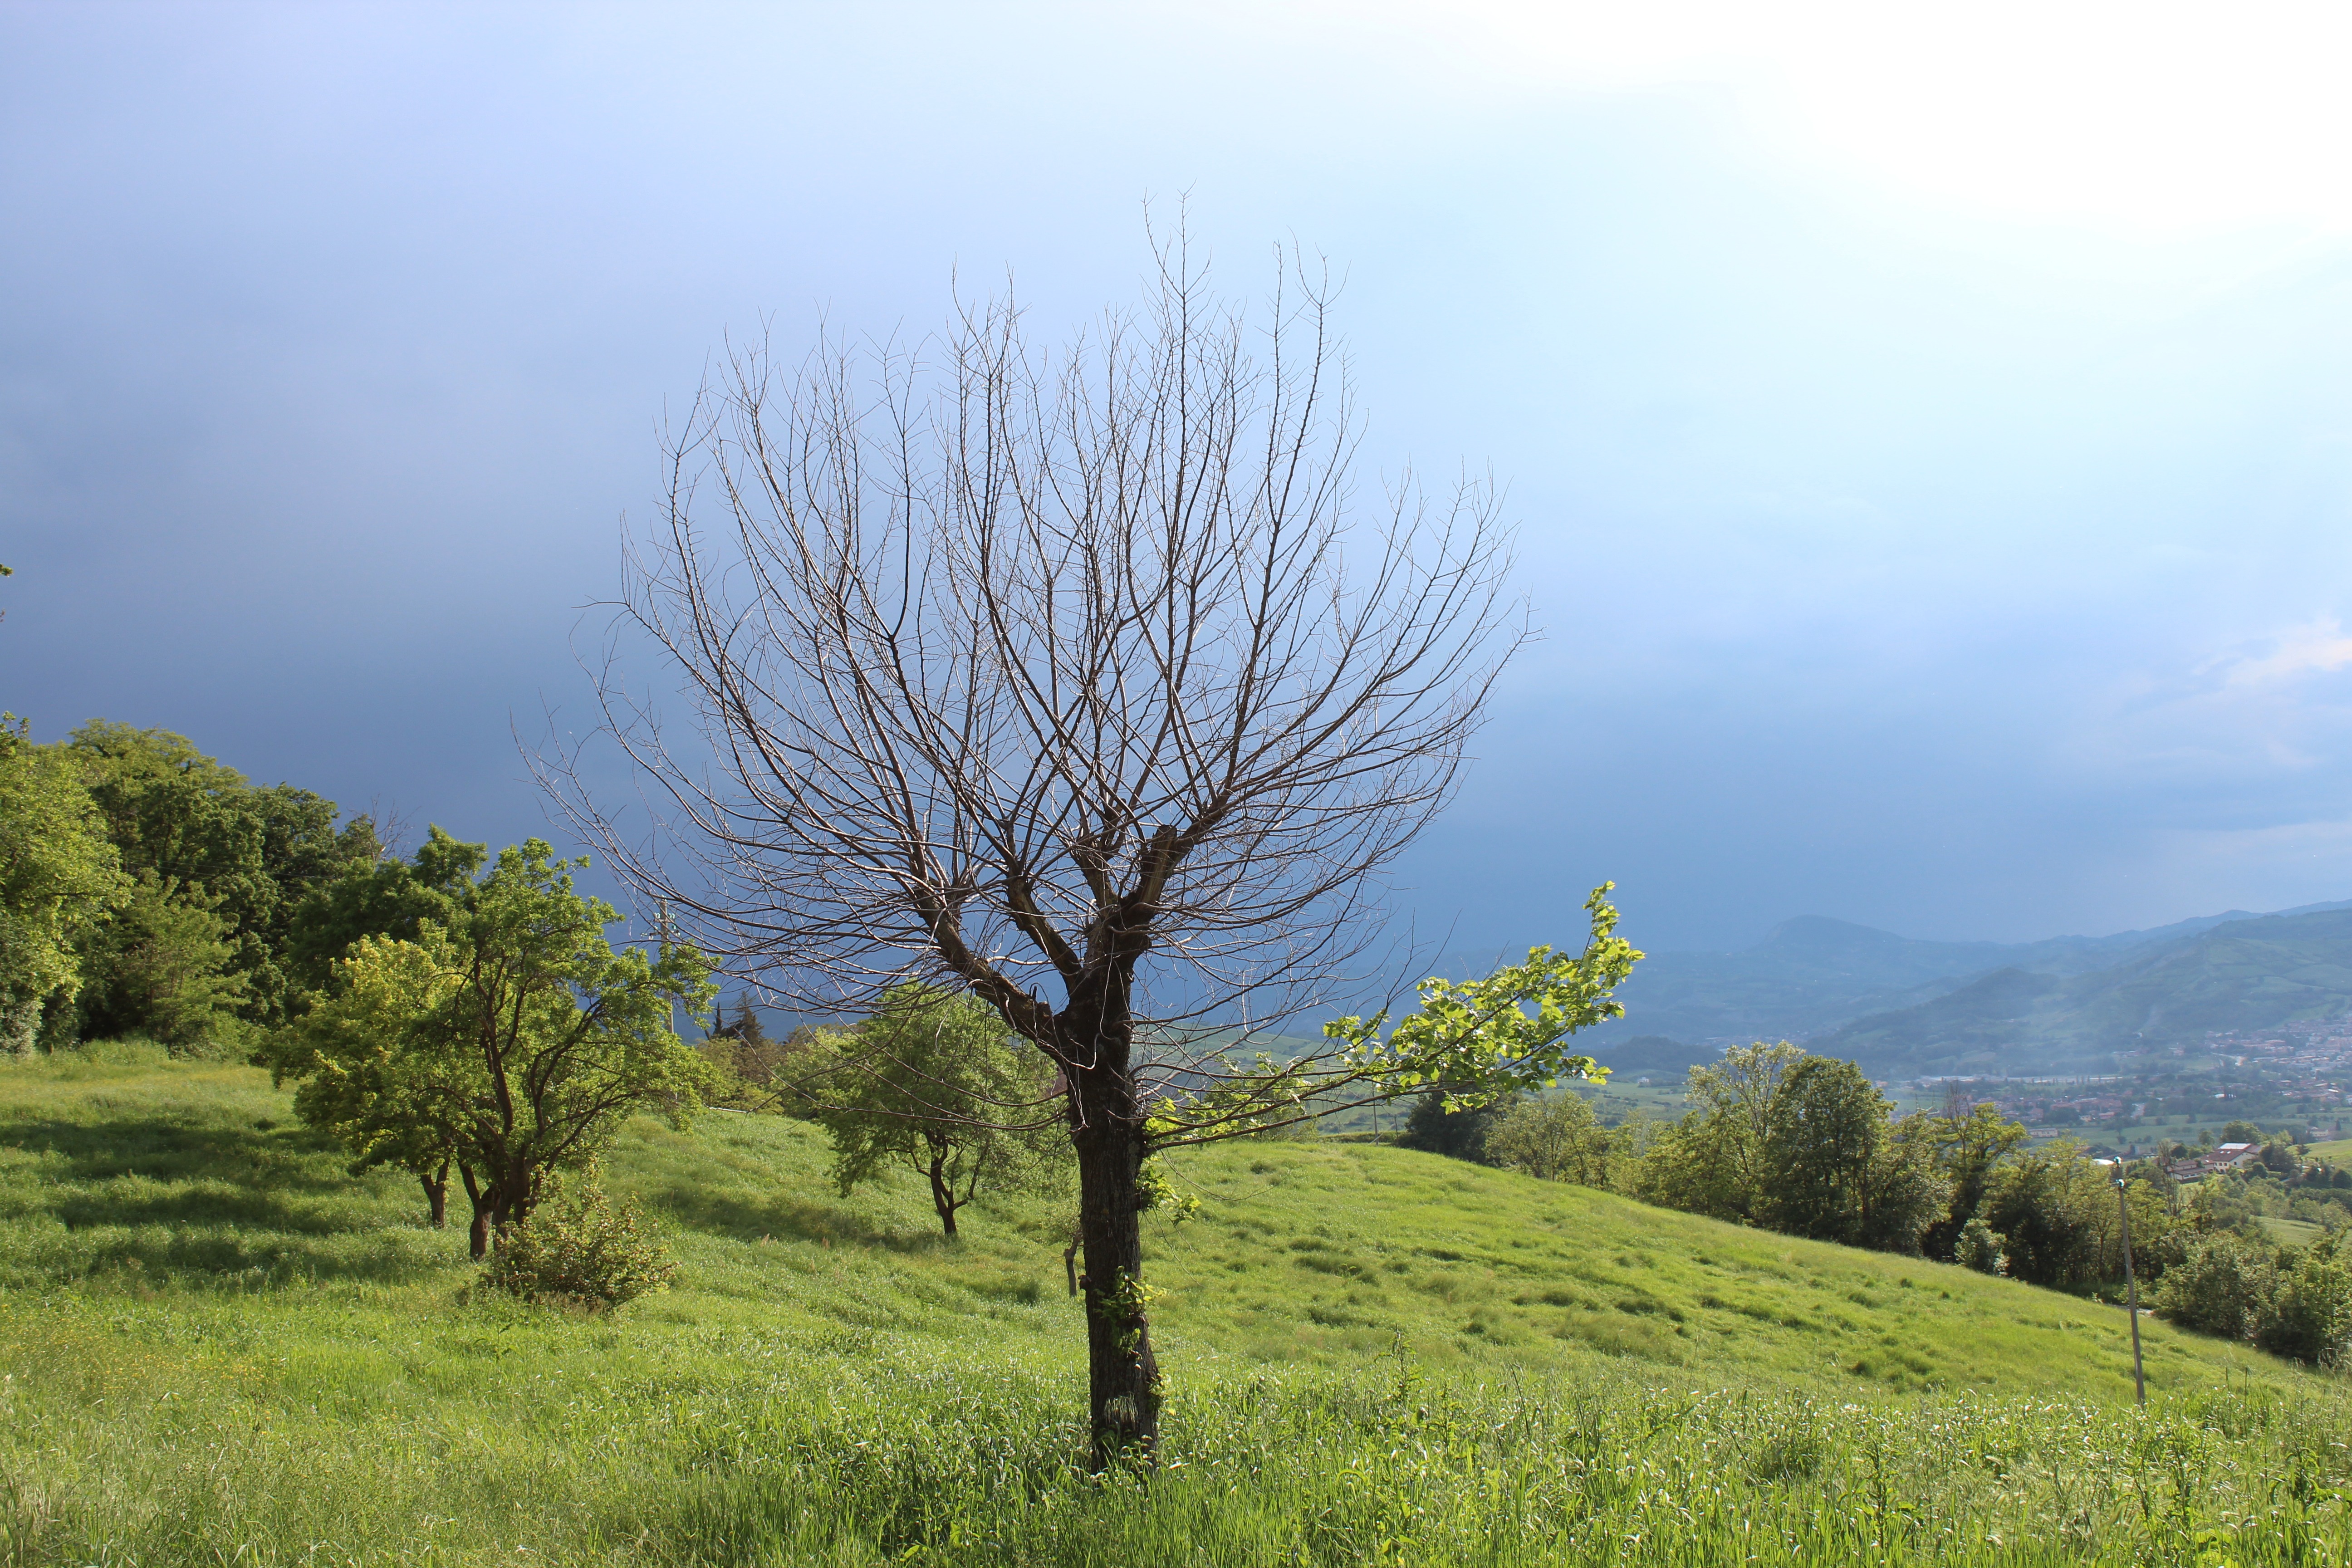
landscape, tree, nature, forest, grass, wilderness, mountain, plant, sky, field, meadow, prairie, morning, hill, flower, pasture, savanna, ridge, grassland, plateau, habitat, ecosystem, rural area, natural environment, atmospheric phenomenon, woody plant, mountainous landforms